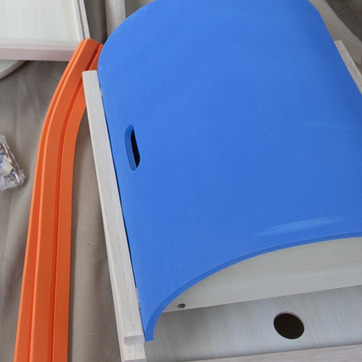
Material: plastic